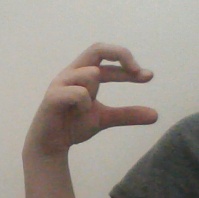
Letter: thal